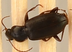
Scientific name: Calathus advena
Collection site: Rocky Mountains NEON (RMNP), plot RMNP_014